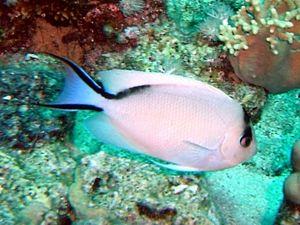
Le Poisson-ange lyre zébré de l'océan Indien est une espèce de poissons de la famille des pomacanthidés. Elle est présente dans les récifs coralliens de l'océan Indien et de la mer Rouge. La taille maximale pour cette espèce est de 20 cm.